Katherine Faber

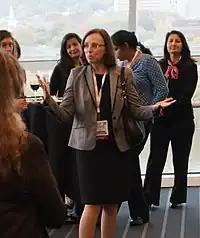
Faber at the WiMSE Reception

Katherine Faber's research encompasses a diverse range of material science topics, focusing on fracture mechanics, shape memory materials, environmental barrier coatings (EBCs), additive manufacturing, boron nitride composites, and historical ceramics. Her work on shape memory materials investigates the martensitic transformation in zirconia-based ceramics. Using freeze-casting techniques, Faber's research group creates porous zirconia structures exhibiting shape memory behaviors. Through sol-gel synthesis and freeze-casting, she examines stress-induced shape memory and superelastic effects in oligocrystalline zirconia systems, addressing the volume change issue that causes premature cracking in bulk systems.